The Everly Brothers

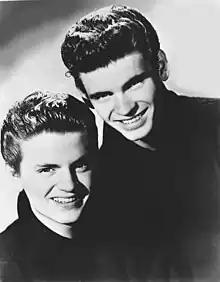
Phil and Don Everly in 1958

The Everly Brothers were an American rock duo, known for steel-string acoustic guitar playing and close-harmony singing. Consisting of Isaac Donald "Don" Everly and Phillip "Phil" Everly, the duo combined elements of rock and roll, country, and pop, becoming pioneers of country rock.